Society of Knights of the Round Table

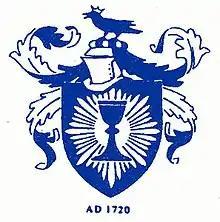
Arms of the Society

The Honourable Society of Knights of the Round Table, also known as The Knights of the Round Table Club, is a British society which exists to perpetuate the name and fame of King Arthur and the ideals for which he stood. It meets at the Lansdowne Club, Mayfair.